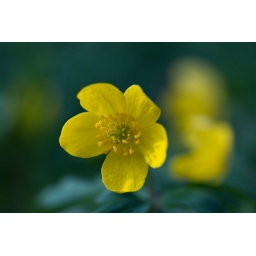
Day 106/365 yellow anemone in spring in the forest